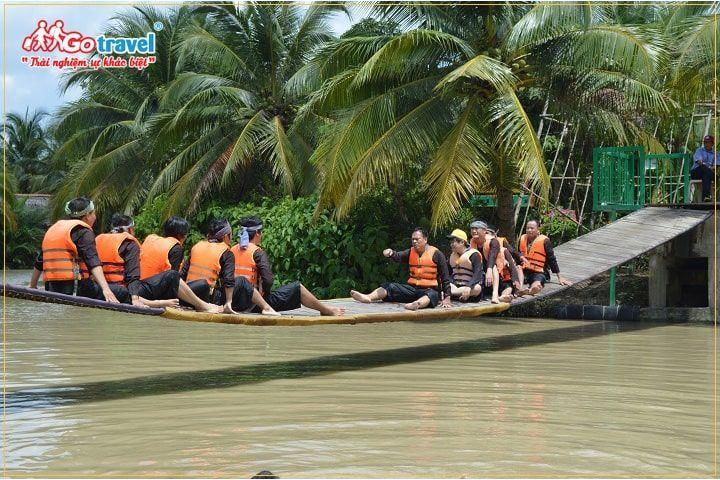
có một nhóm người đang mặc áo phao và ngồi trên cầu